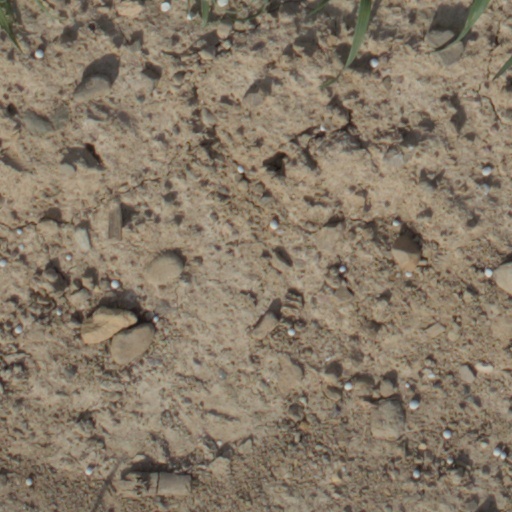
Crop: wheat